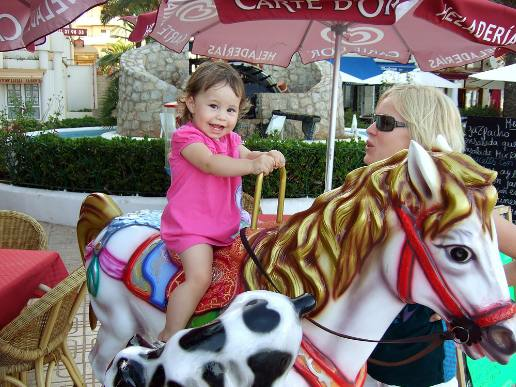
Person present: Yes